Boeing Orbital Flight Test 2

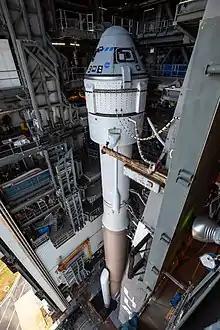
On May 18, 2022, CST-100 Starliner spacecraft and the ULA Atlas V rocket roll out from the Vertical Integration Facility to the launch pad

Atlas V was rolled out again 2 August 2021. The 3 August launch attempt was scrubbed due to technical problems with the propulsion system on Starliner causing another 24 hours recycle, with launch planned for 4 August 2021 at 16:57 UTC. Due to unexpected valve position indications in the Starliner propulsion system, the launch was further delayed to later in August while engineering teams investigated the problem. As a result, the Atlas V was rolled back to the VIF again for further testing. On 13 August 2021, Boeing decided to remove the spacecraft from the Atlas V and return it to the Commercial Crew and Cargo Processing Facility in order to perform a deeper-level troubleshooting of the thirteen propulsion system valves, causing the launch to be delayed for another year. The time needed for analysis and correction of the problem forced the launch to be delayed until the launch complex was once again available in May 2022.